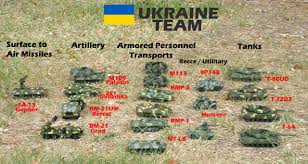
Label: BMP